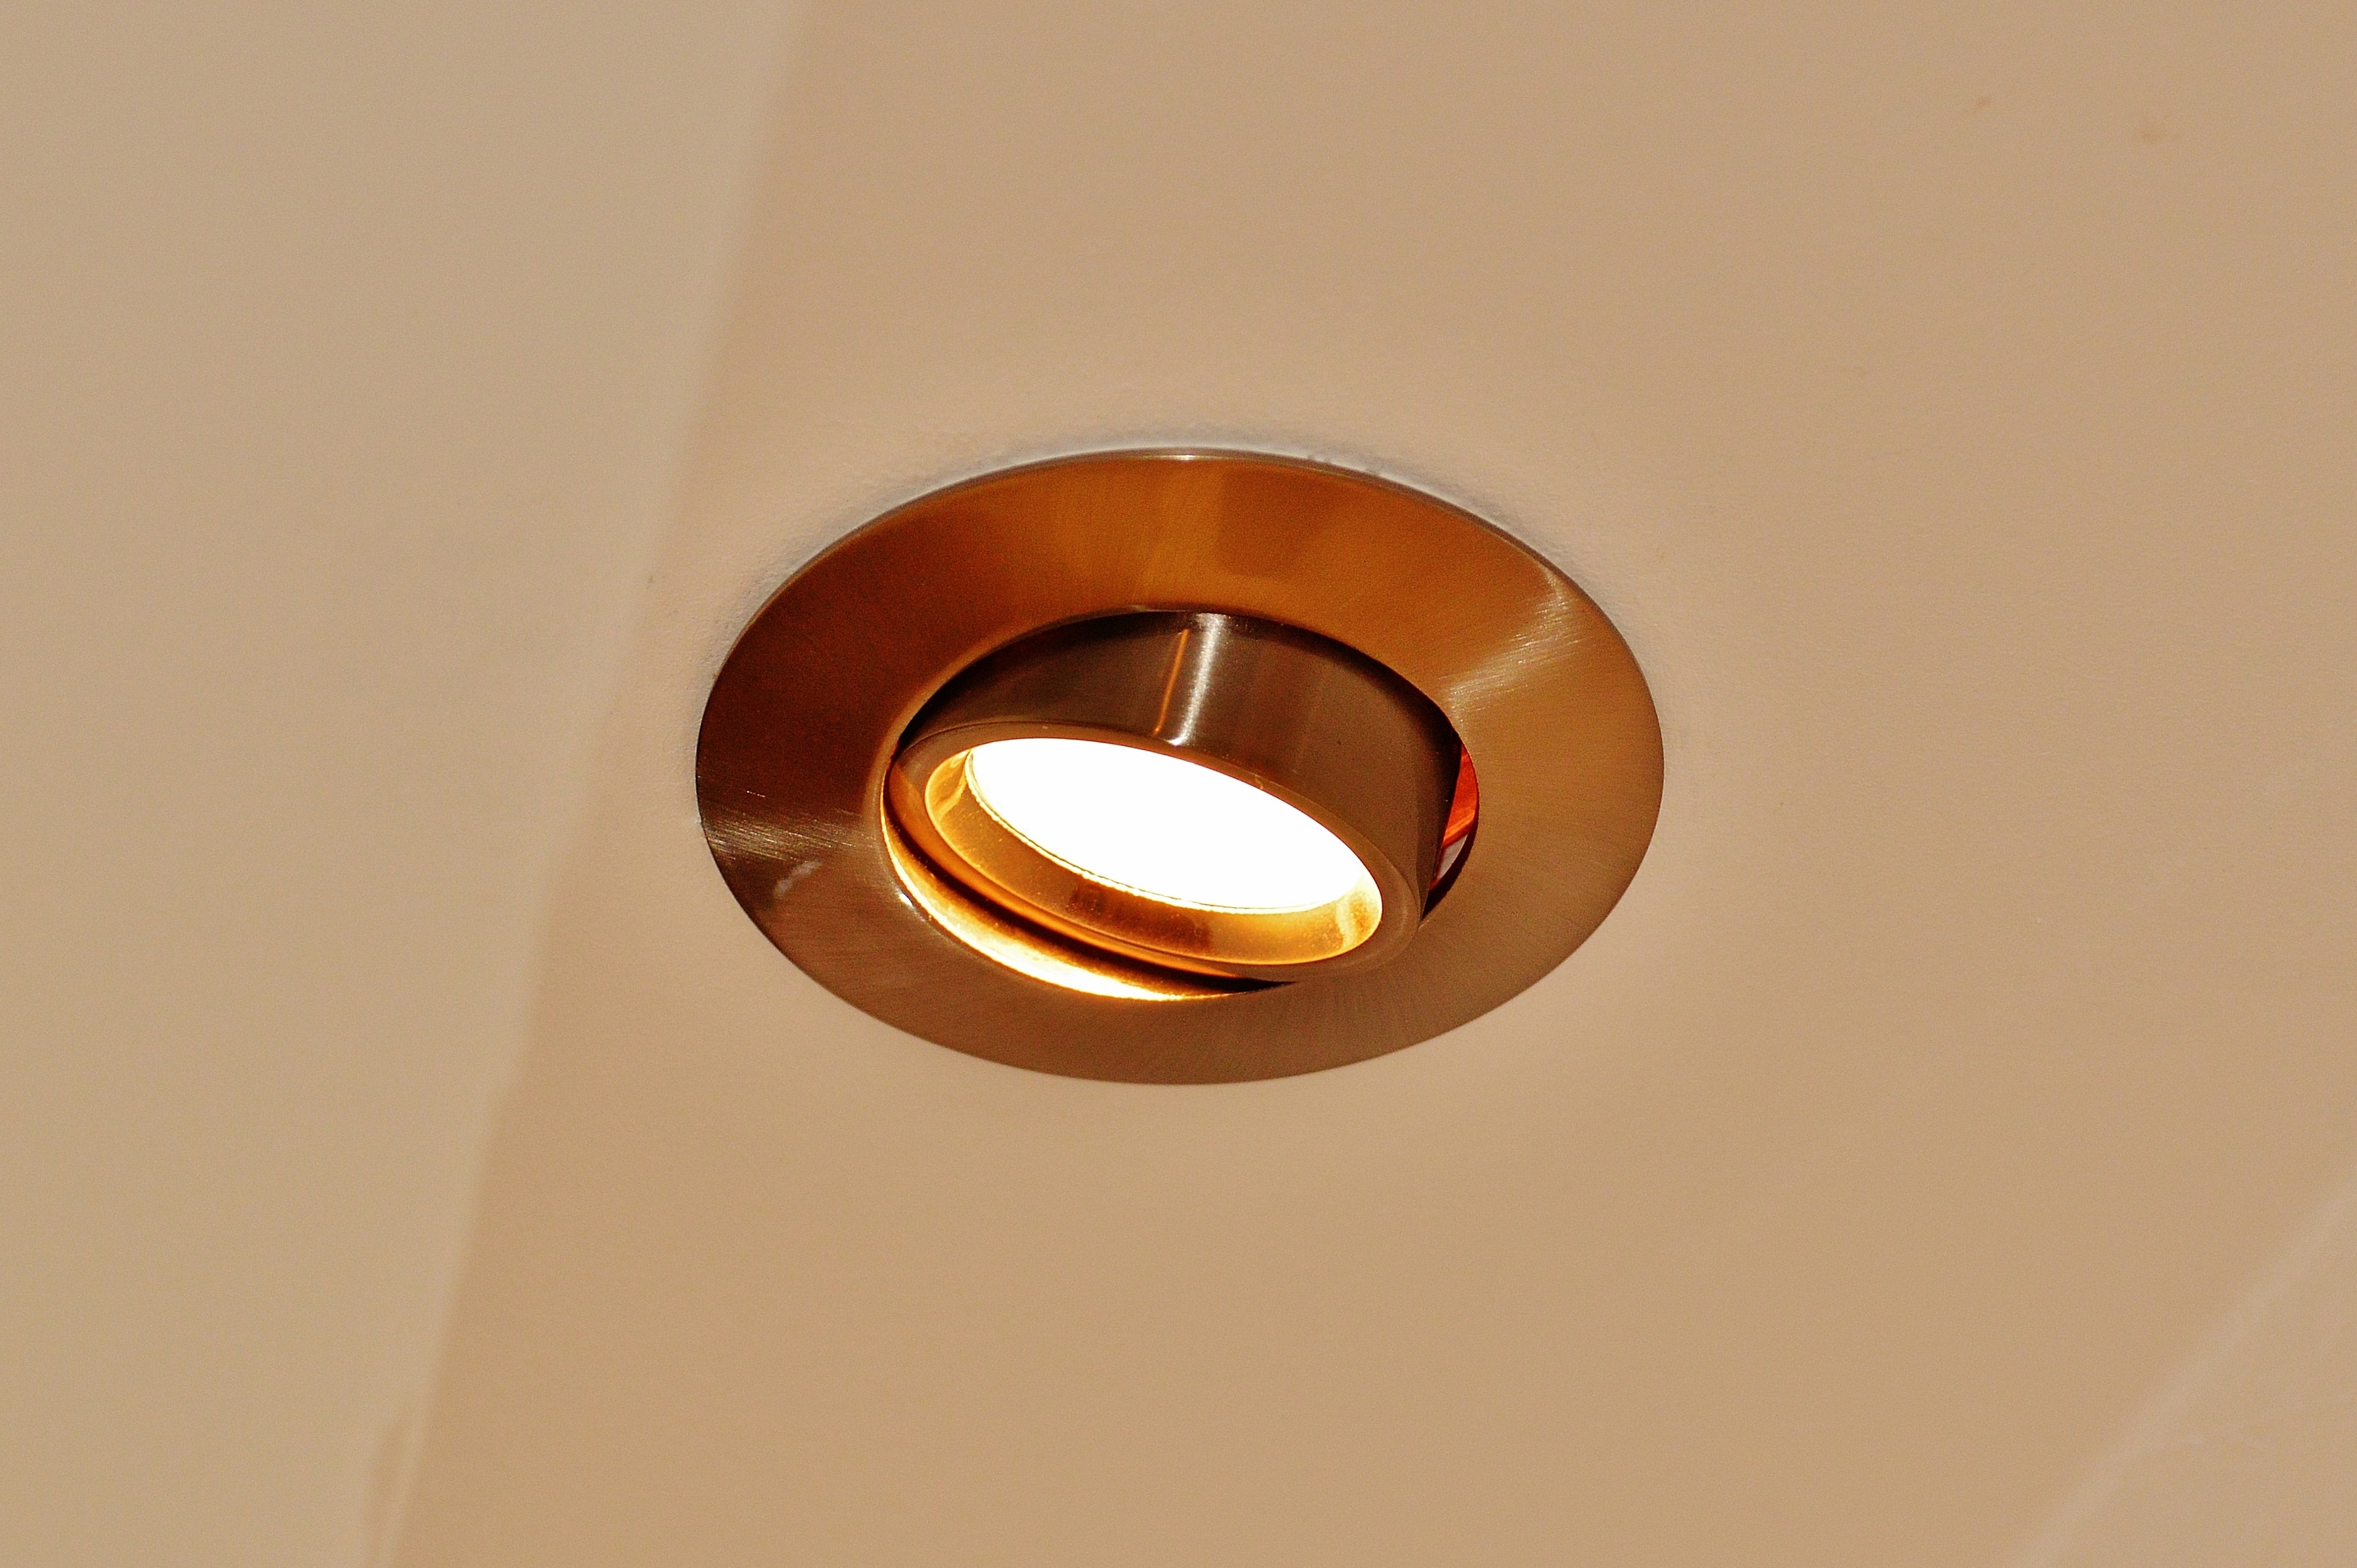
light, ceiling, orange, metal, lamp, lighting, material, circle, brass, light fixture, hell, shape, sconce, ceiling lamp, halogen spotlights, incandescent light bulb